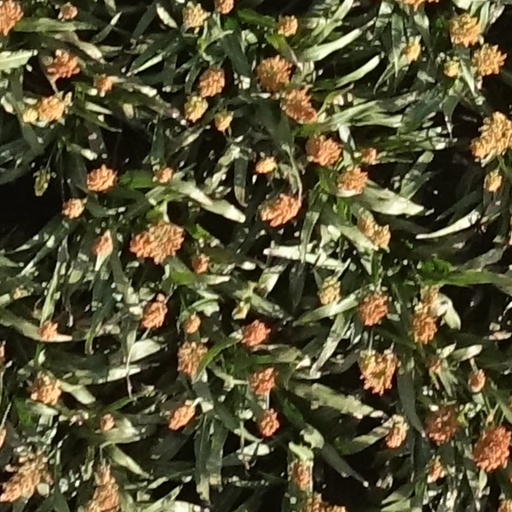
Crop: sorghum